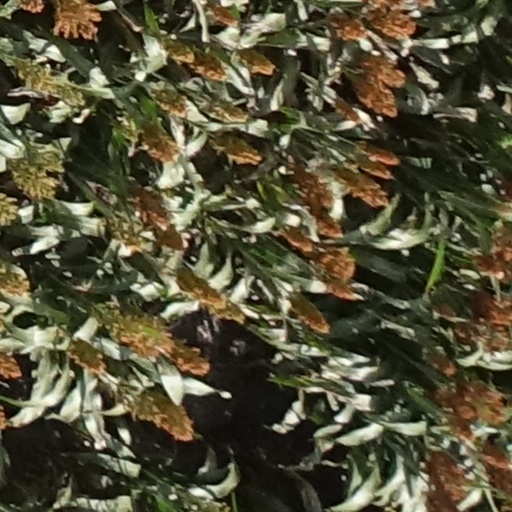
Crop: sorghum